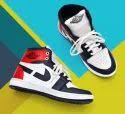
Label: Sneaker